Russia–Thailand relations

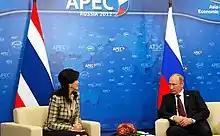
Thailand's Prime Minister Yingluck Shinawatra with Russian President Vladimir Putin at the APEC summit in Vladivostok, Russia, 8 September 2012

As recently as in 2002, Russia had a significant trade deficit and imported significant (up to half a million metric tons p.a.) amounts of Thai rice. In 2005 Russia imposed prohibitive protectionist tariffs on rice, then an embargo on Thai rice and a full ban on imports of Thai rice in 2007, citing pest infection.